Matías Kranevitter

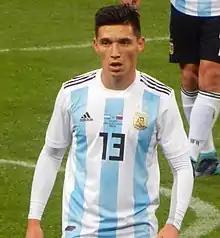
Kranevitter plays for Argentina national team against Russia in 2017

Kranevitter represented Argentina at under-20 level in 2014 South American Youth Football Championship. He appeared in three matches, all as a starter, as his side was knocked out in the group stage.